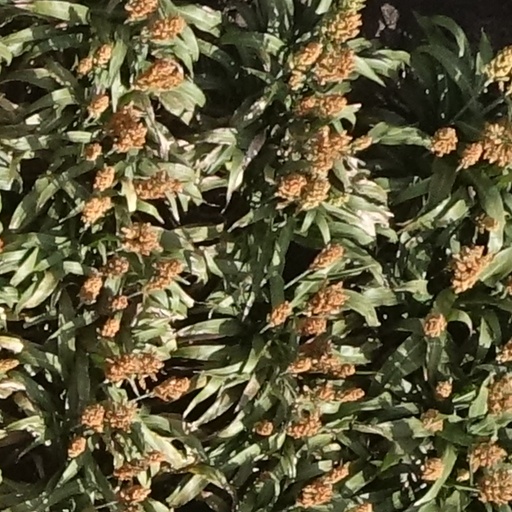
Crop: sorghum